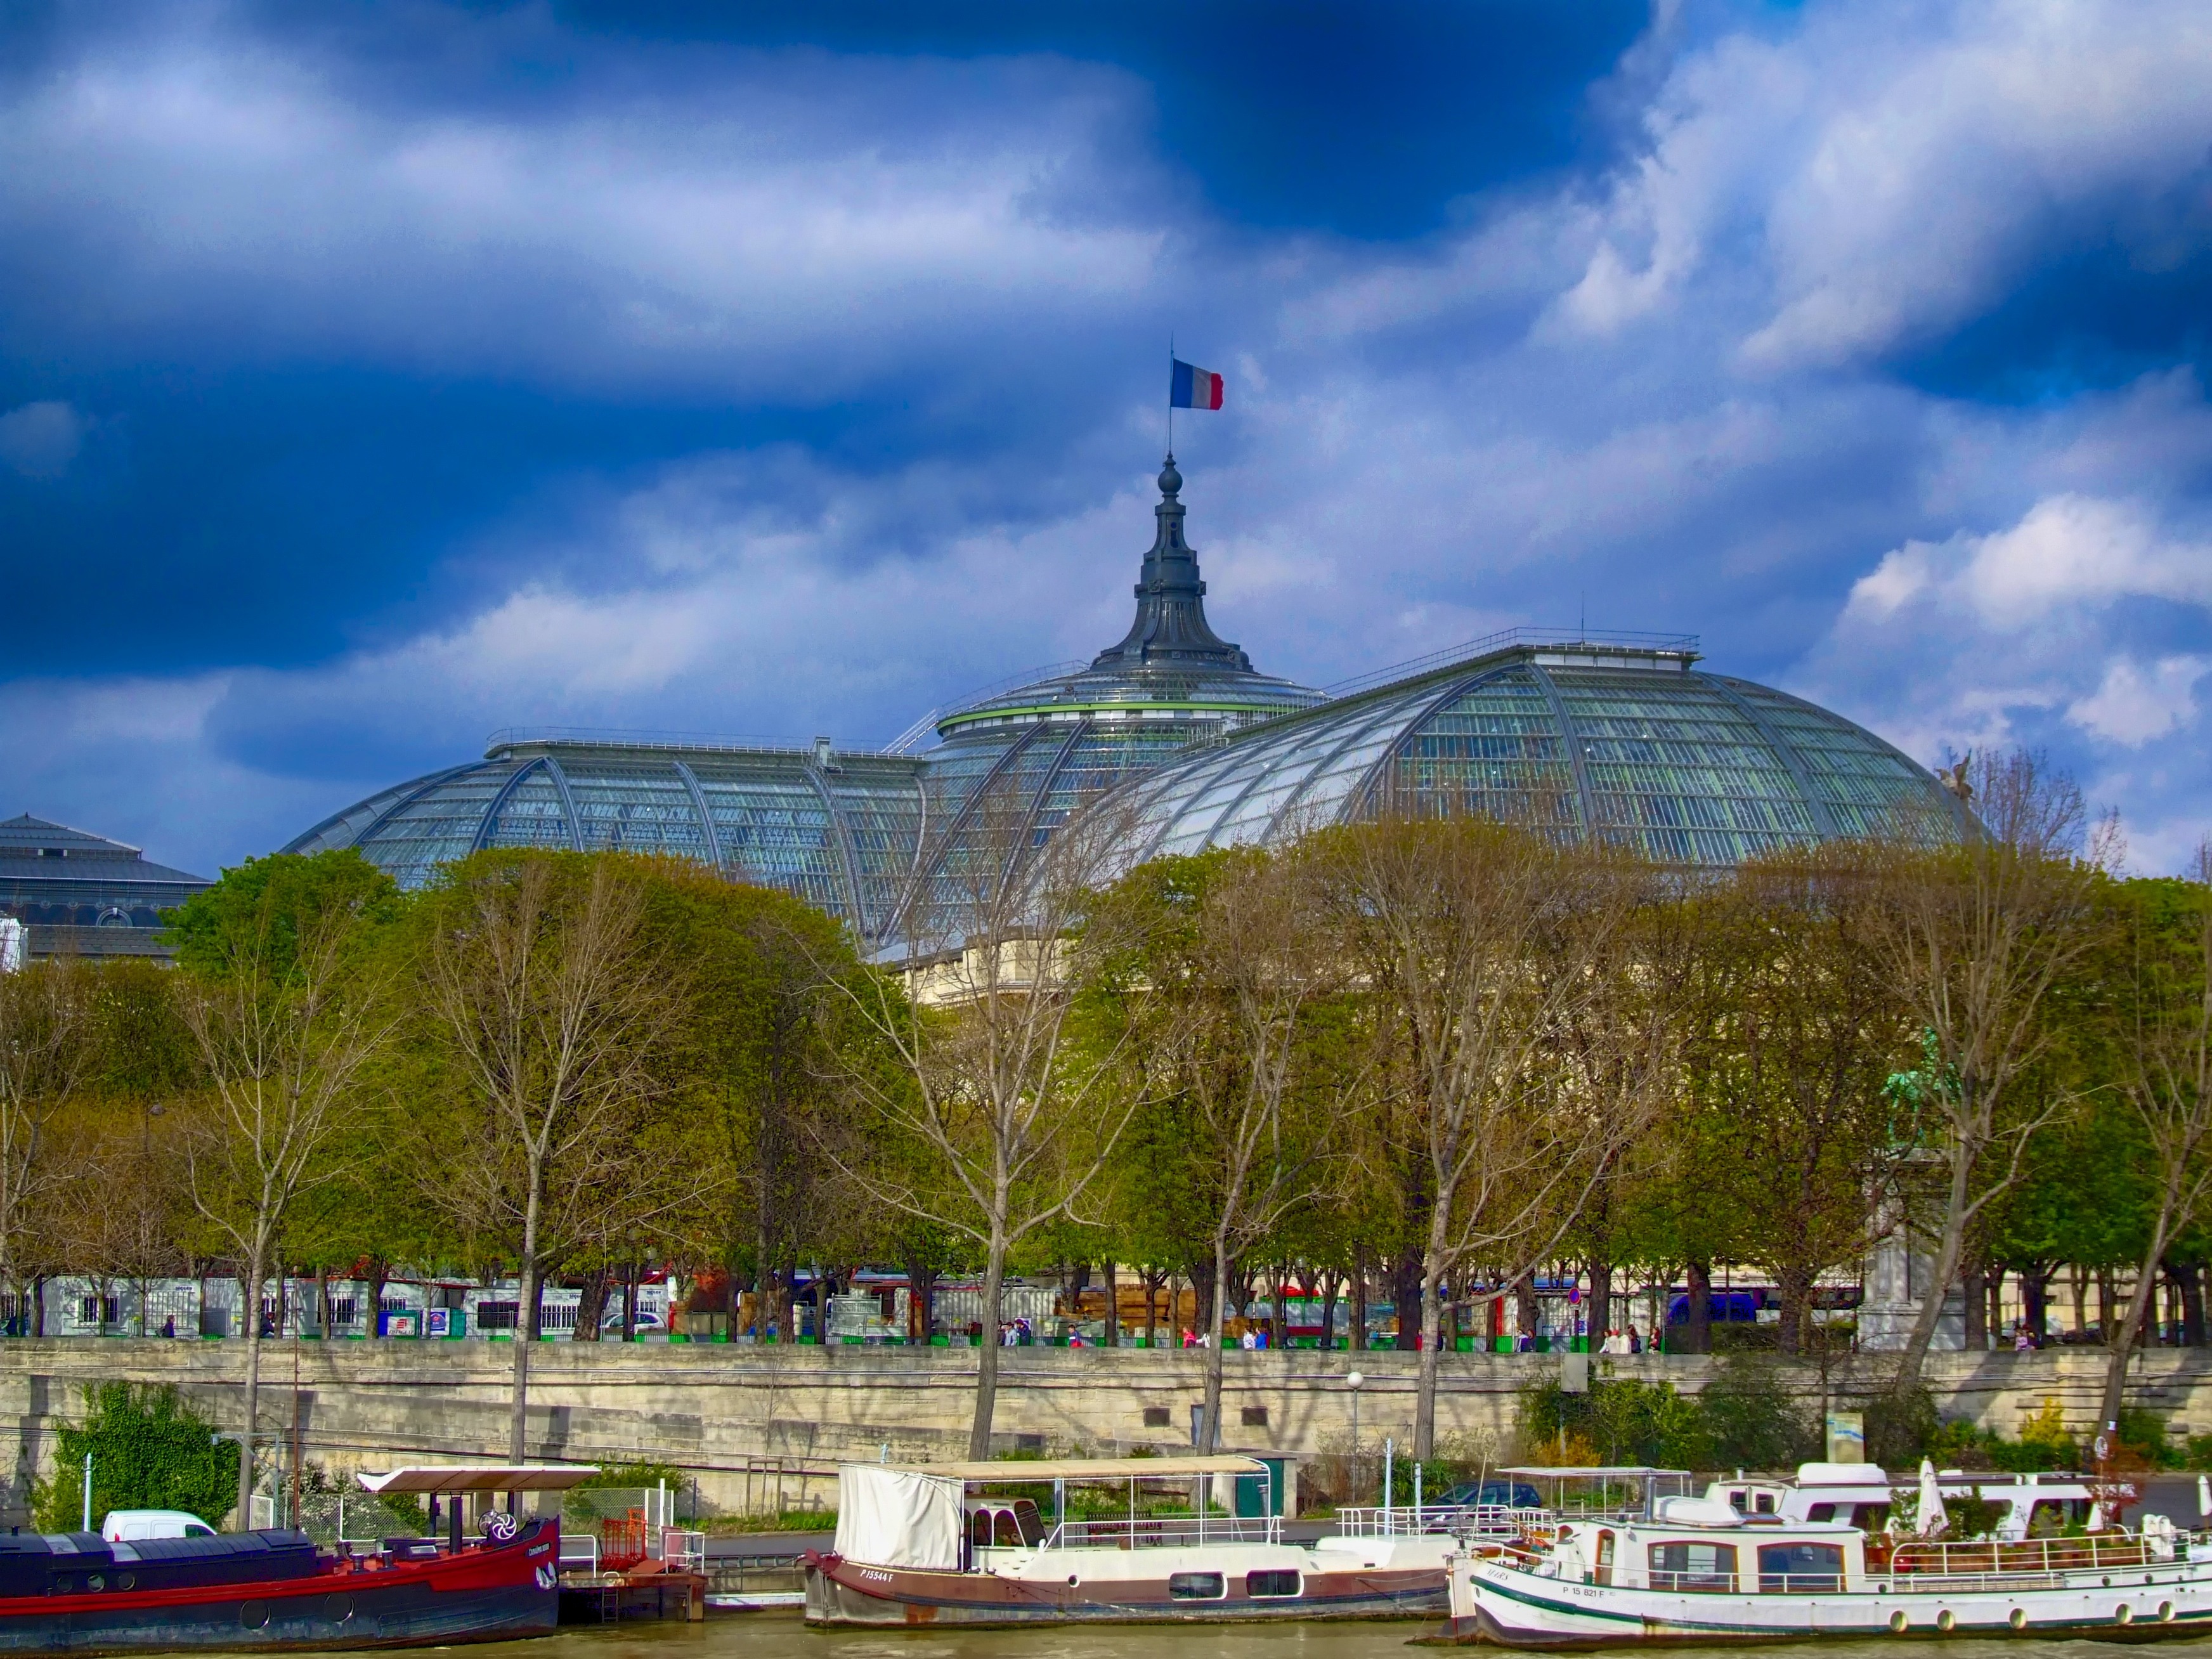
sea, water, architecture, city, paris, urban, river, canal, cityscape, france, amusement park, tower, park, landmark, harbor, waterway, trees, hdr, boats, cities, grand palais